Keith Thomson (politician)

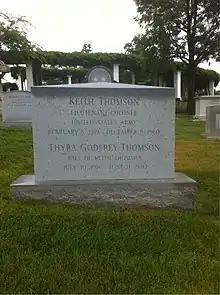
Grave at Arlington National Cemetery

Thomson was elected as a member of the Republican Party to the Eighty-fourth, Eighty-fifth, and Eighty-sixth Congresses and served from January 3, 1955, until his death. Thomson voted in favor of the Civil Rights Acts of 1957 and 1960. He did not seek renomination to the Eighty-seventh Congress, but was elected to the United States Senate on November 8, 1960, for the term commencing January 3, 1961. However, he died of a heart attack in Cody, Wyoming in December, before his term in the Senate began. Democratic Governor John J. Hickey appointed himself to the seat but was defeated in a 1962 special election to serve out the term by Republican Milward L. Simpson. Thomson was interred at Arlington National Cemetery.